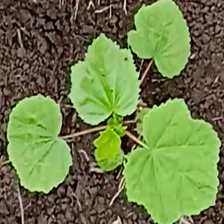
Weed species: Little_Mallow(Malva parviflora)